Late modern period

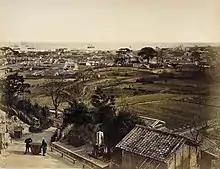
Kobe Japan and its harbor, 1865. Hand colored.

At the time of the Berlin Conference, Africa contained one-fifth of the world's population living in one-quarter of the world's land area. However, from Europe's perspective, they were dividing an unknown continent. European countries established a few coastal colonies in Africa by the mid-nineteenth century, which included Cape Colony (Great Britain), Angola (Portugal), and Algeria (France), but until the late nineteenth century Europe largely traded with free African states without feeling the need for territorial possession. Until the 1880s most of Africa remained uncharted, with western maps from the period generally showing blank spaces for the continent's interior.